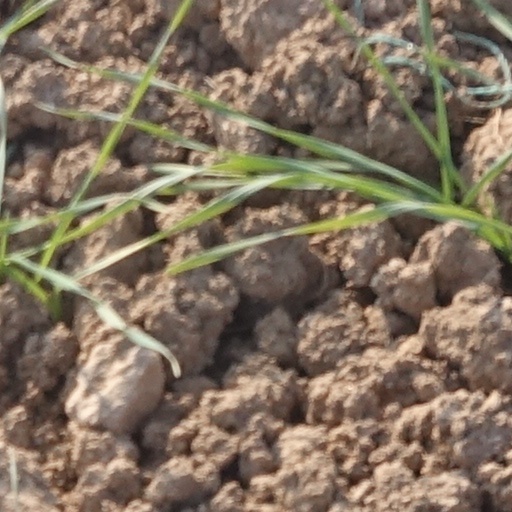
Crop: wheat